Vishniac (crater)

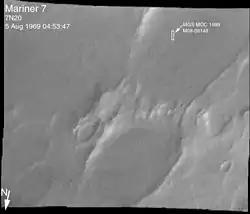
Giant's Footprint

Vishniac is the larger crater of the Martian surface feature called the Giant's Footprint. It was named after Wolf V. Vishniac, a microbiologist who died on an expedition to Antarctica. Professor Carl Sagan felt very bad for the scientist, and so found an unnamed crater at the exact longitude and latitude that he died on Mars and named it after him. The feature was originally observed by Mariner 7 in 1969. In 1999, the Mars Global Surveyor's Mars Orbiter Camera was able to provide more detailed pictures. The crater measures approximately in diameter. Its name was approved by the International Astronomical Union in 1976.